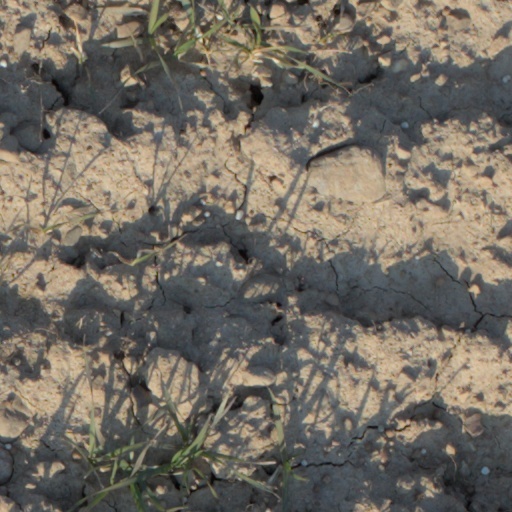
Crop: wheat